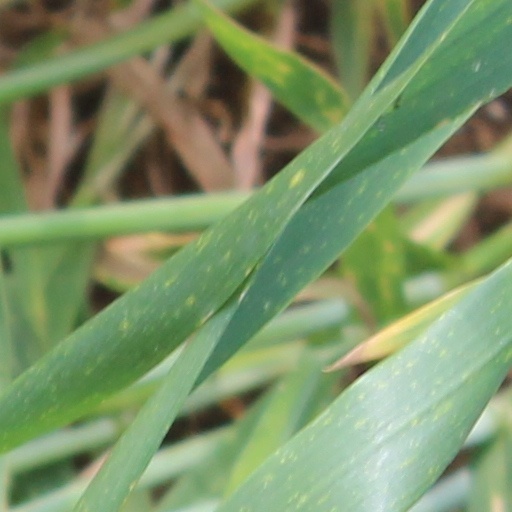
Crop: wheat